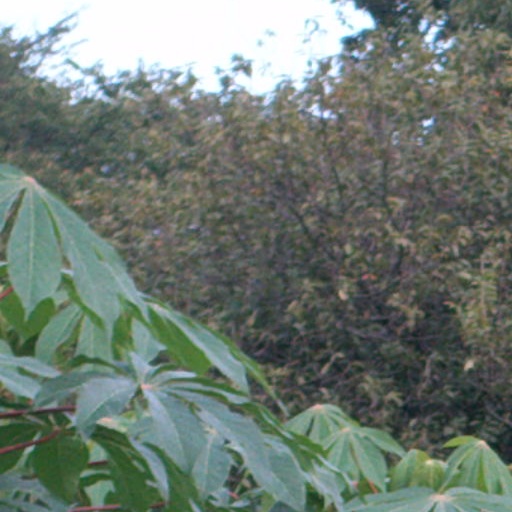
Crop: cassava